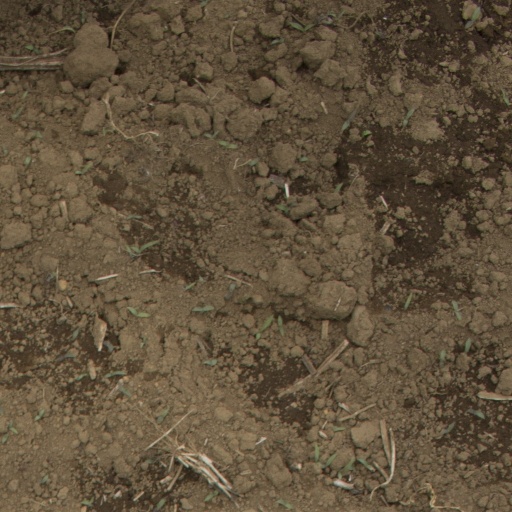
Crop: Jerusalem artichoke